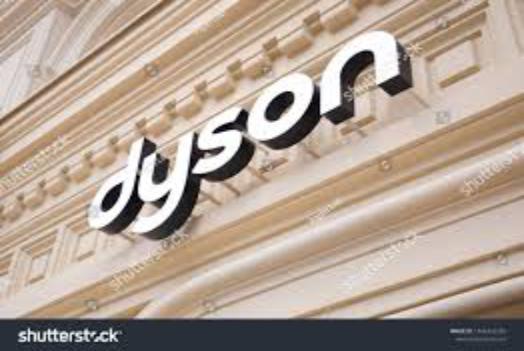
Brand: adyson
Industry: Clothes